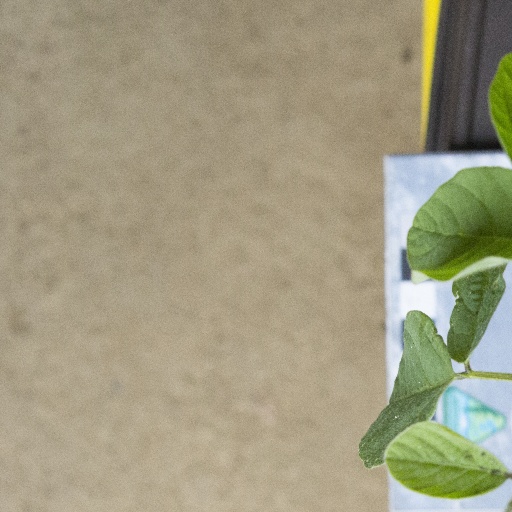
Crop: soybean